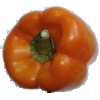
Label: Pepper Orange 1